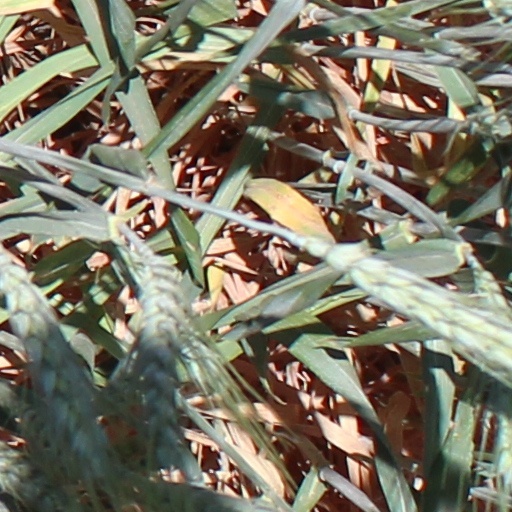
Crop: wheat